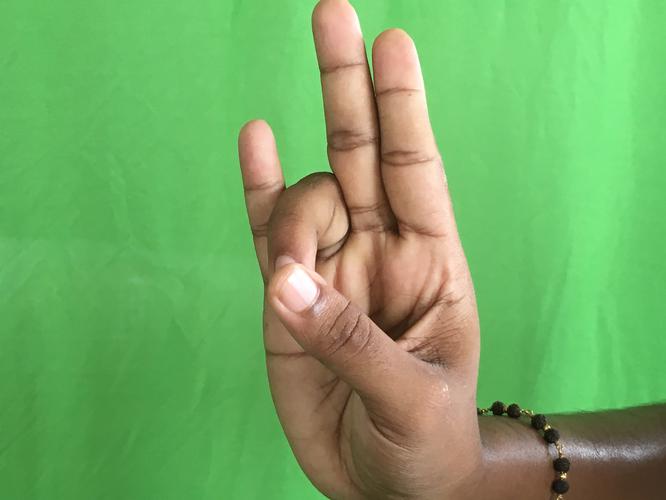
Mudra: Mayura
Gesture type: single_hand